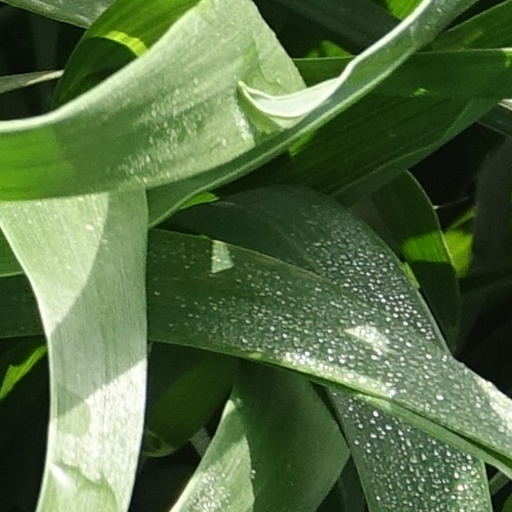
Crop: wheat